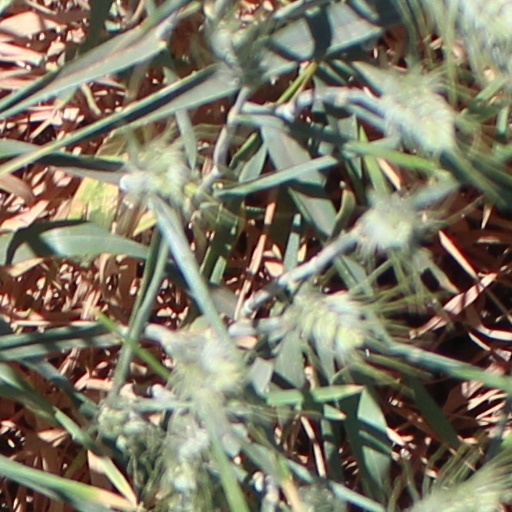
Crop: wheat